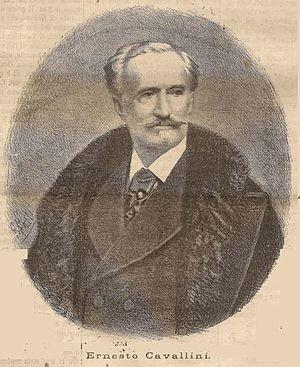
Photo d’Ernesto Cavallini
Ernesto Cavallini est un clarinettiste italien, né le 30 août 1807 à Milan et mort le 7 janvier 1874.